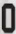
Number: 0